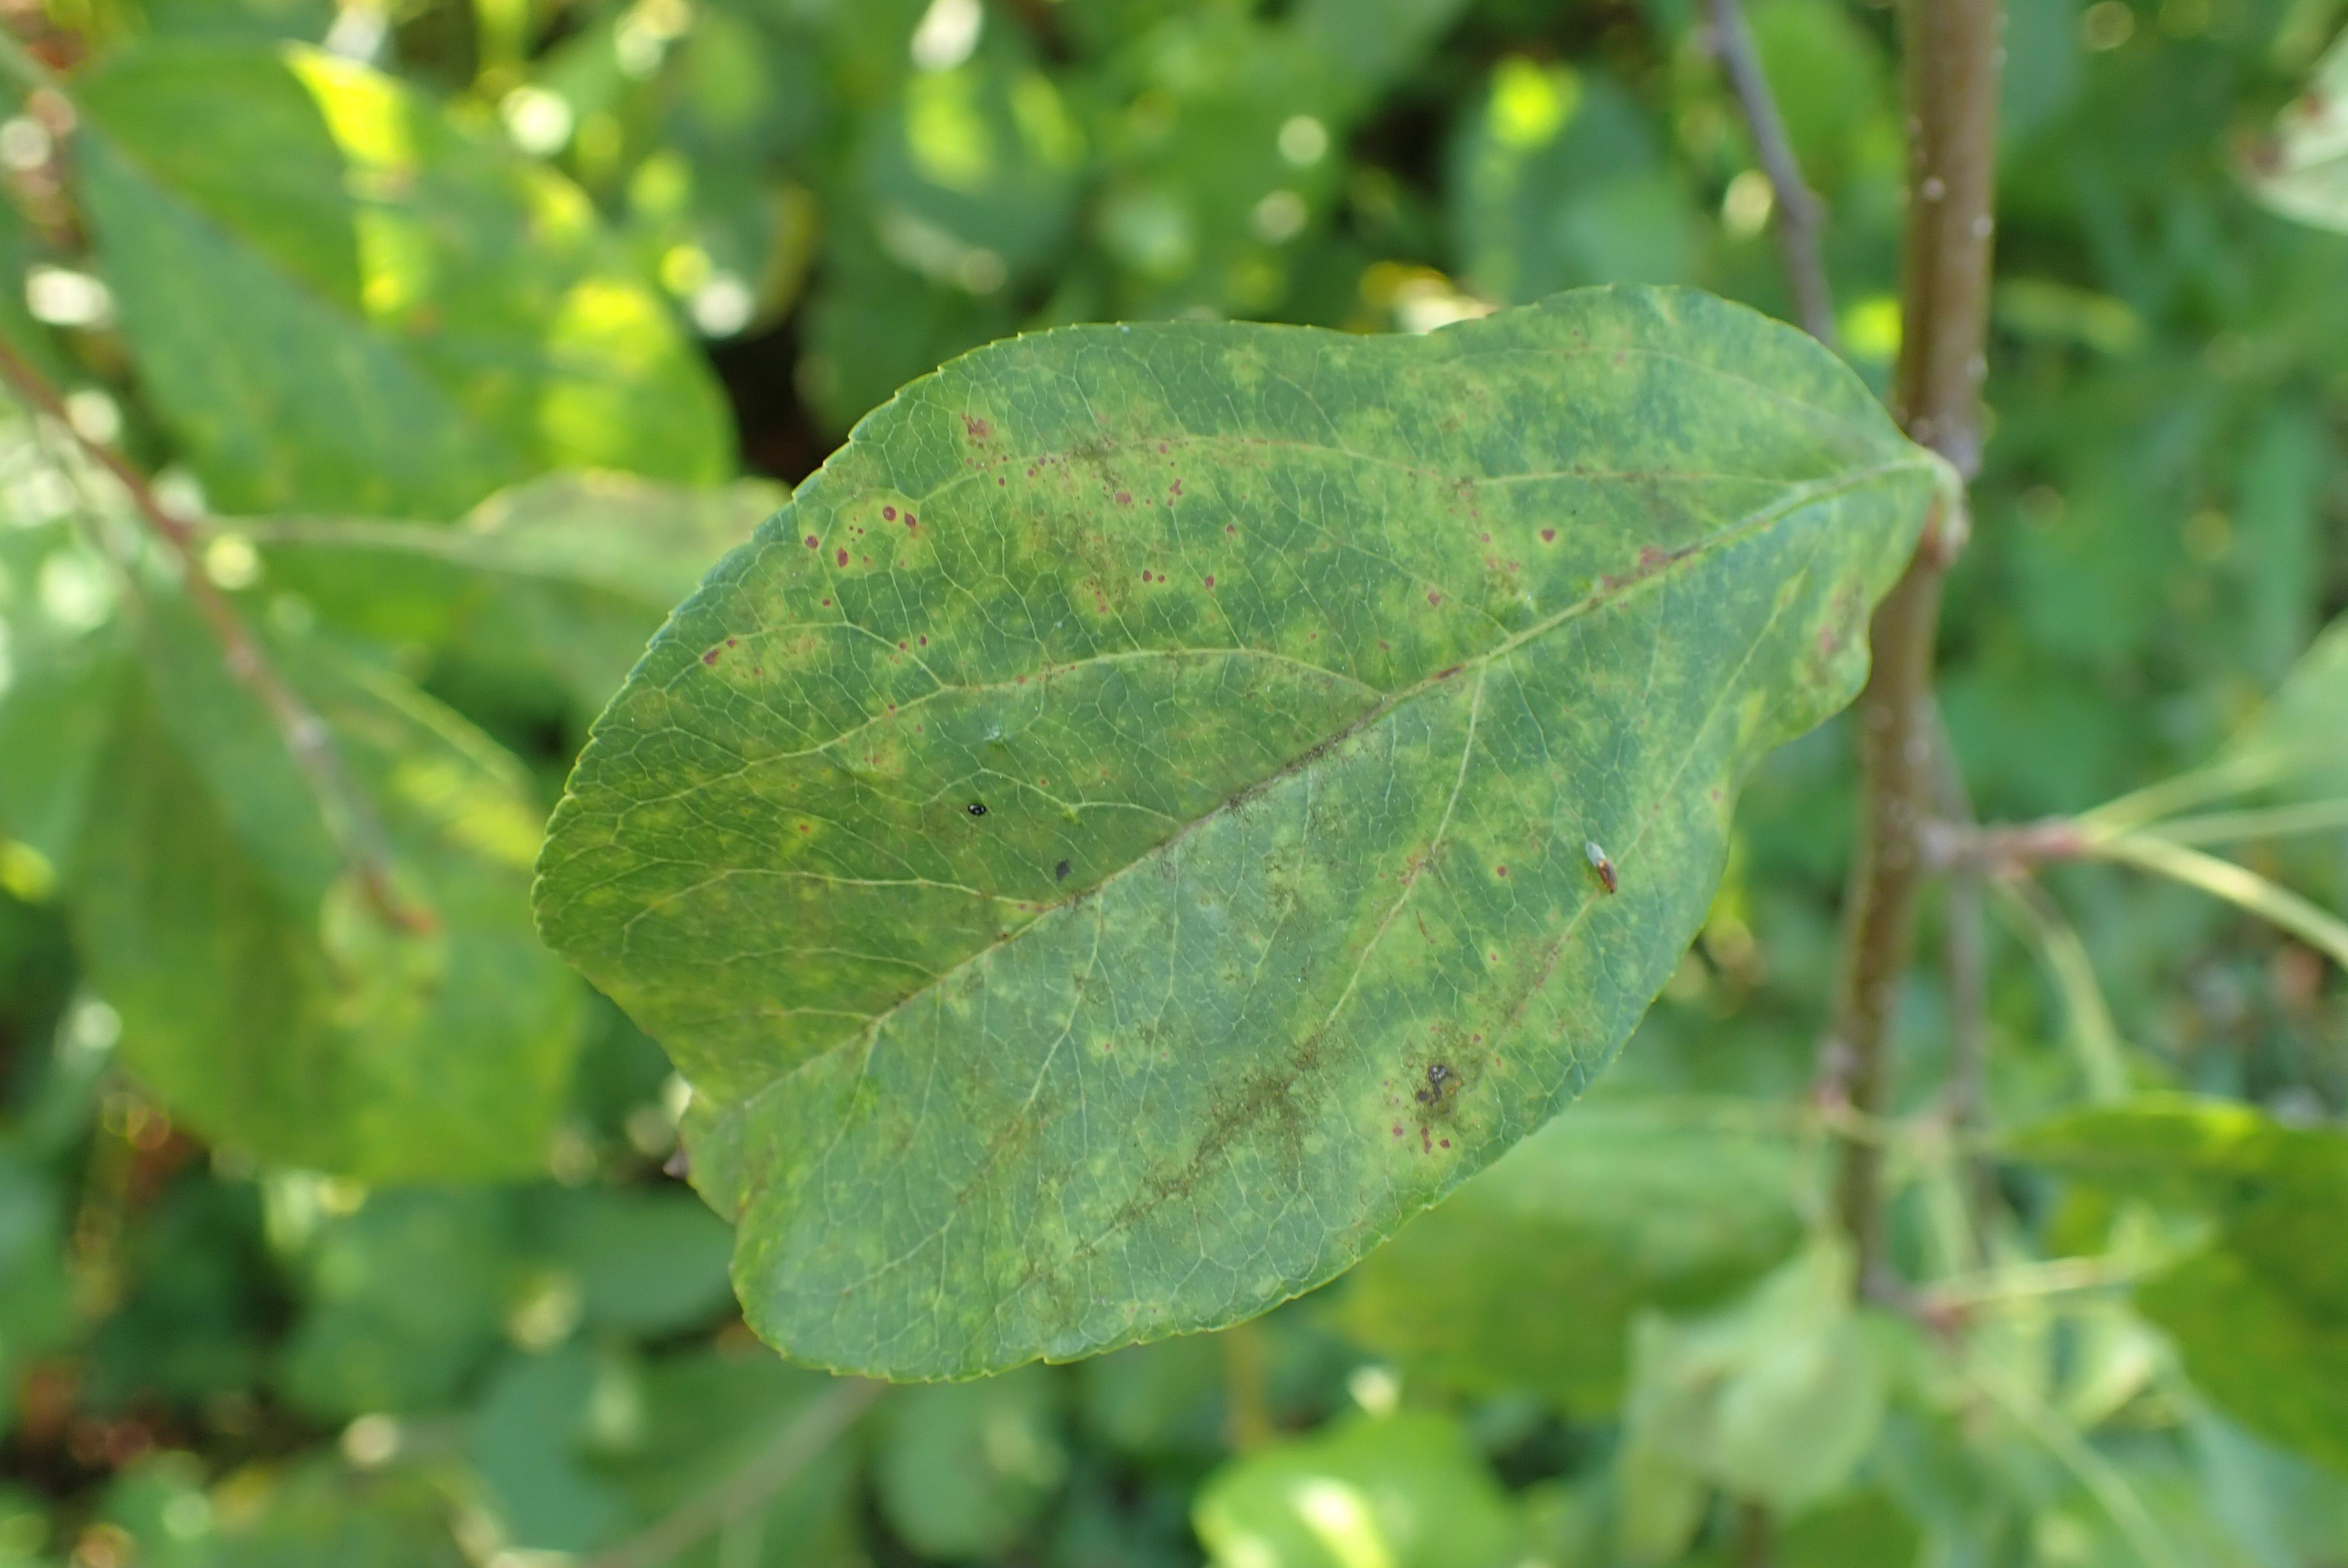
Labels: scab